Tommy Byars

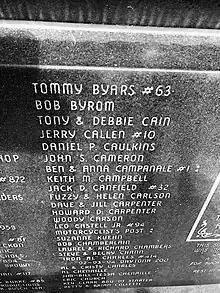
Daytona 200 monument with Byars' name carved in stone.

In 1999, Byars was inducted into the Daytona Motorcycle Hall of Fame. In his latter years, he was invited for autograph signings to many racing events in recognition of former state and national champions. In March 2002, the Daytona 200 monument was built and presented to the City of Daytona Beach by the people and various companies to preserve the memories of the original riders that raced on the beach at Daytona. Byars' name is carved in stone at this monument.